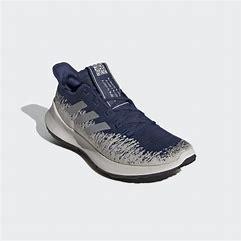
Brand: Adidas
Model: Sensebounce